Foldereid Municipality

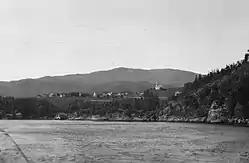
Historic photo of Foldereid

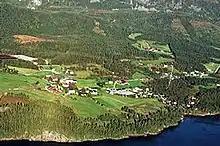
View of the village of Foldereid

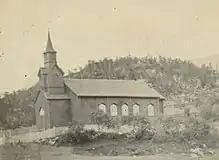
Foldereid Church (aft. 1863)

The municipality of Foldereid was established on 1 October 1886 when it was separated from the large Kolvereid Municipality. Initially, the new municipality had 948 residents.